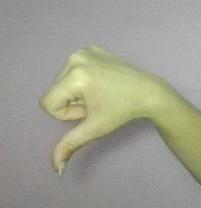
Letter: waw